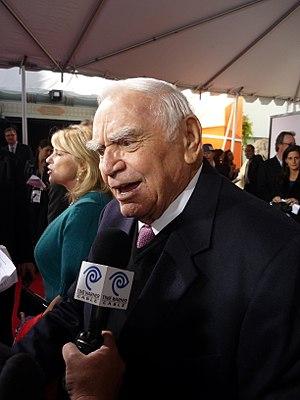
Ermes Effron Borgnino, dit Ernest Borgnine, né le 24 janvier 1917 à Hamden et mort le 8 juillet 2012 à Los Angeles, est un acteur américain.